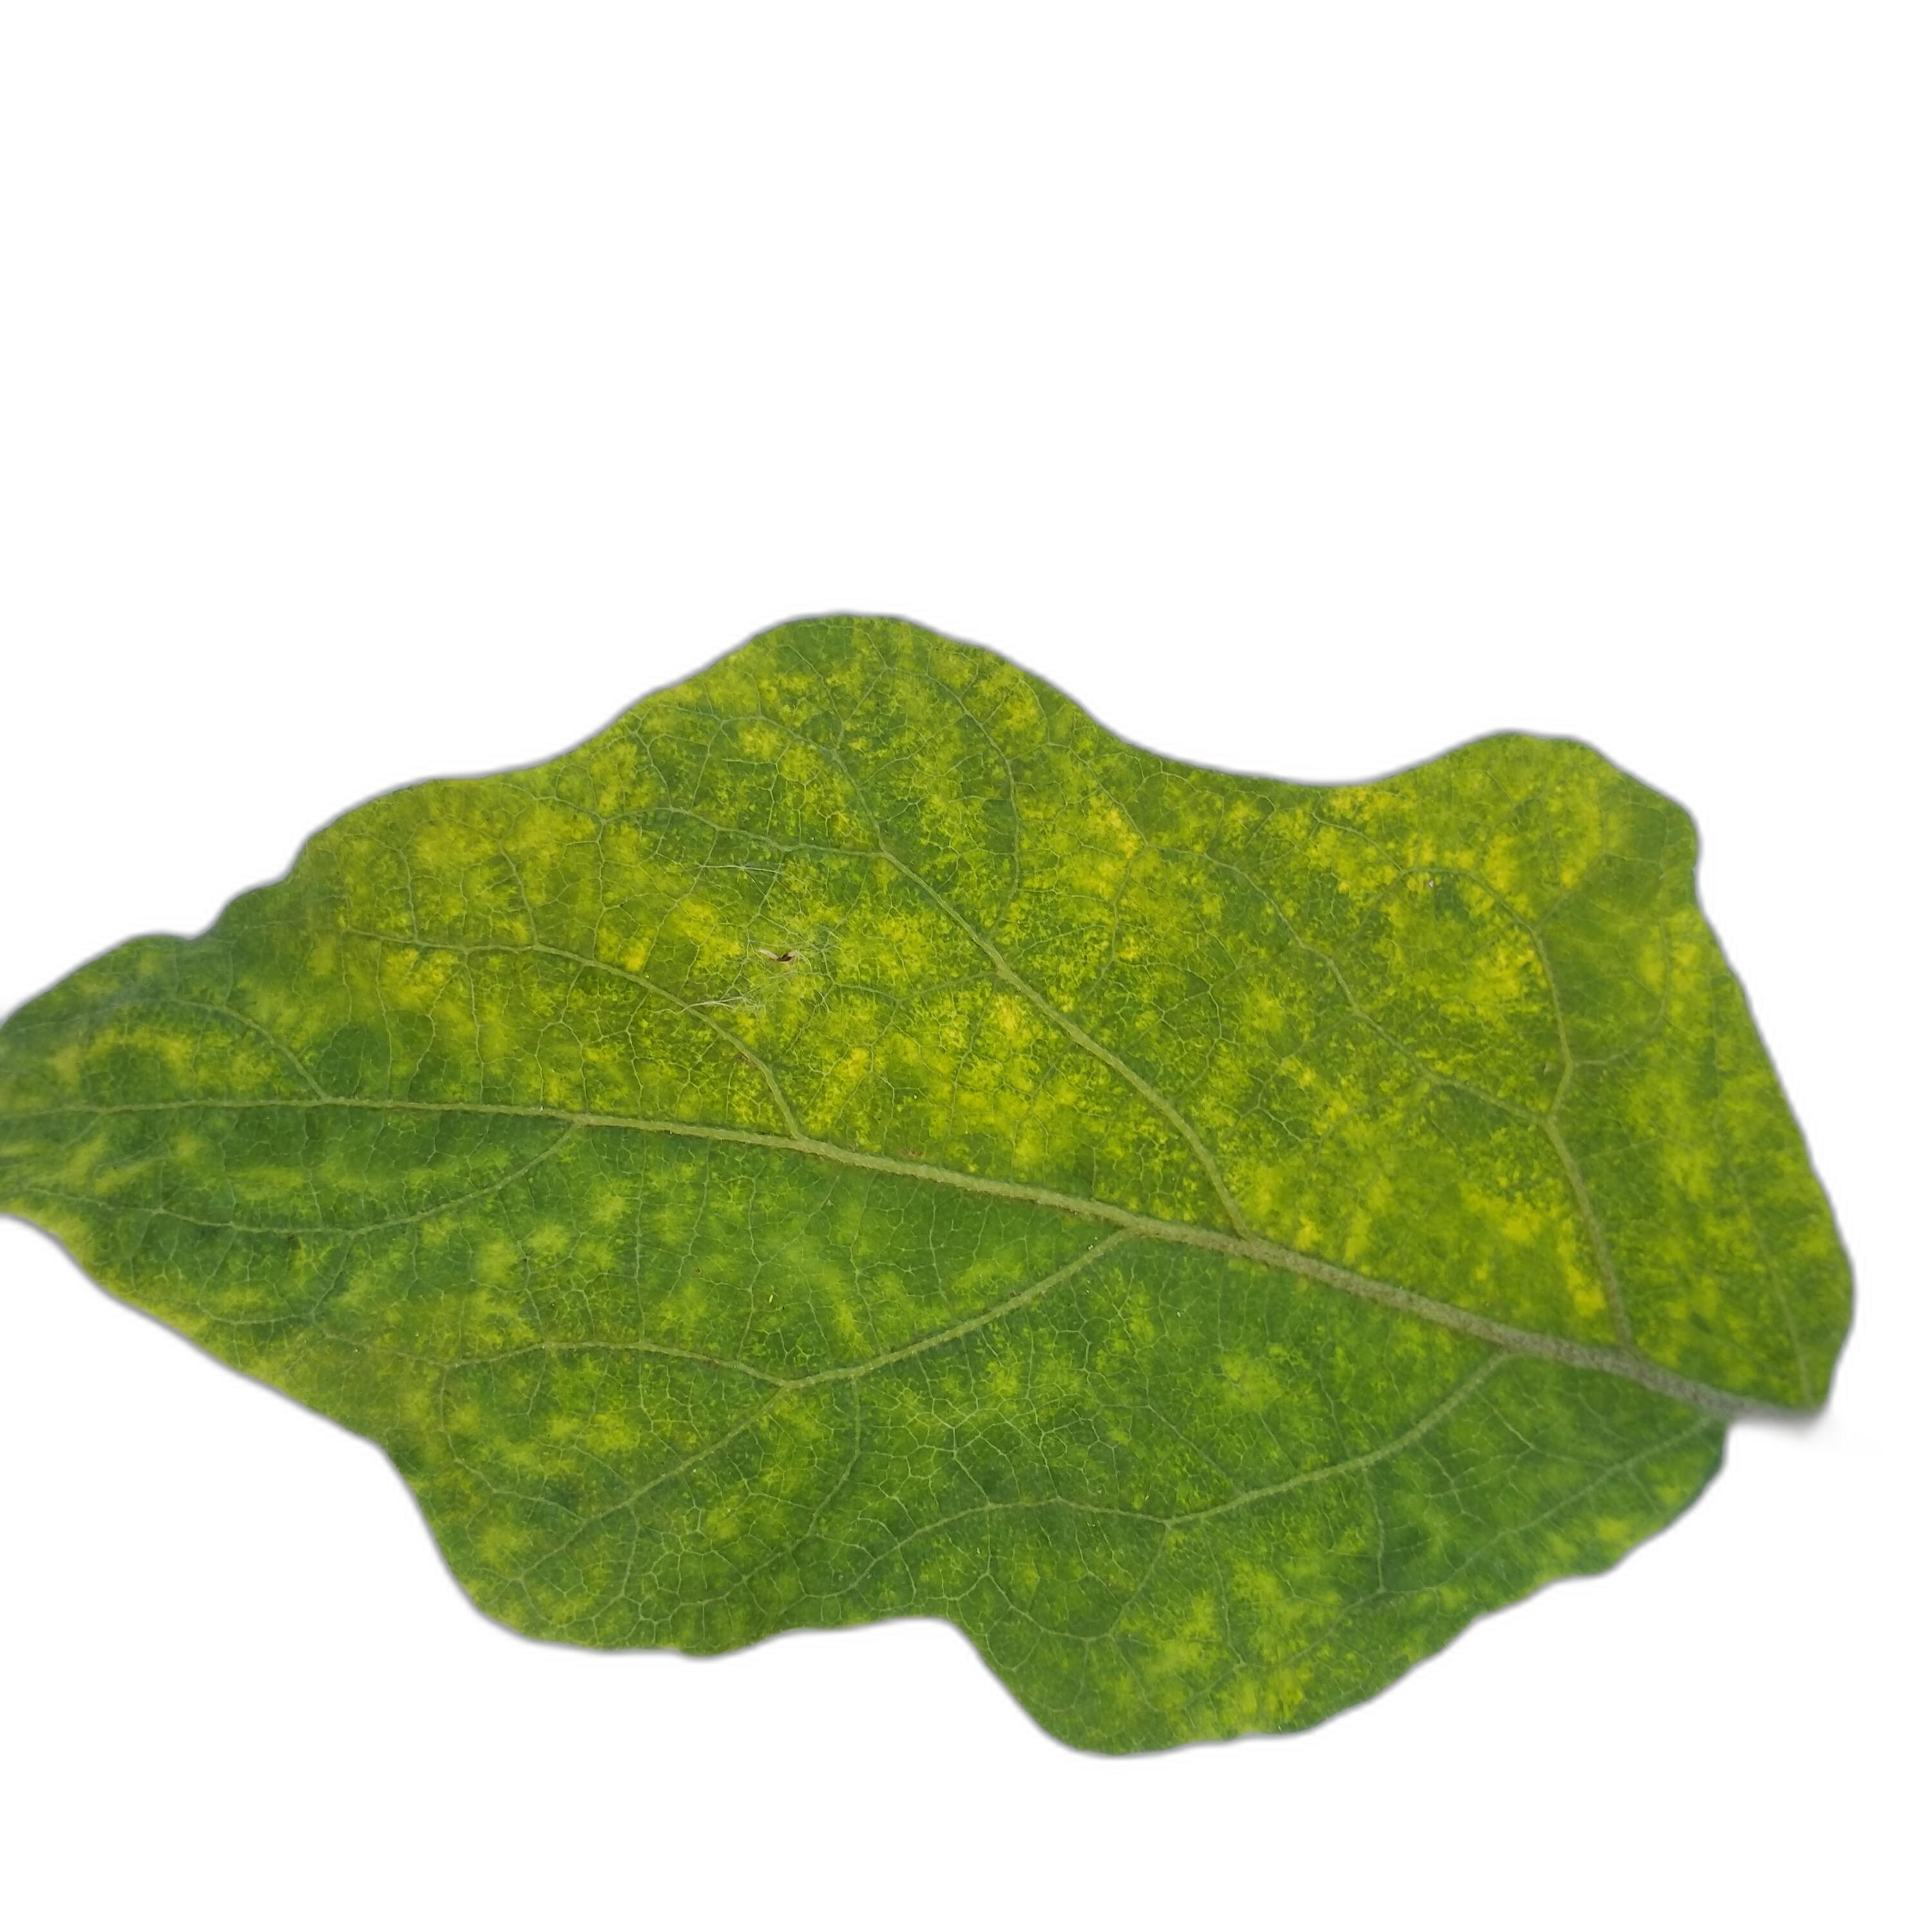
Label: Mosaic Virus Disease